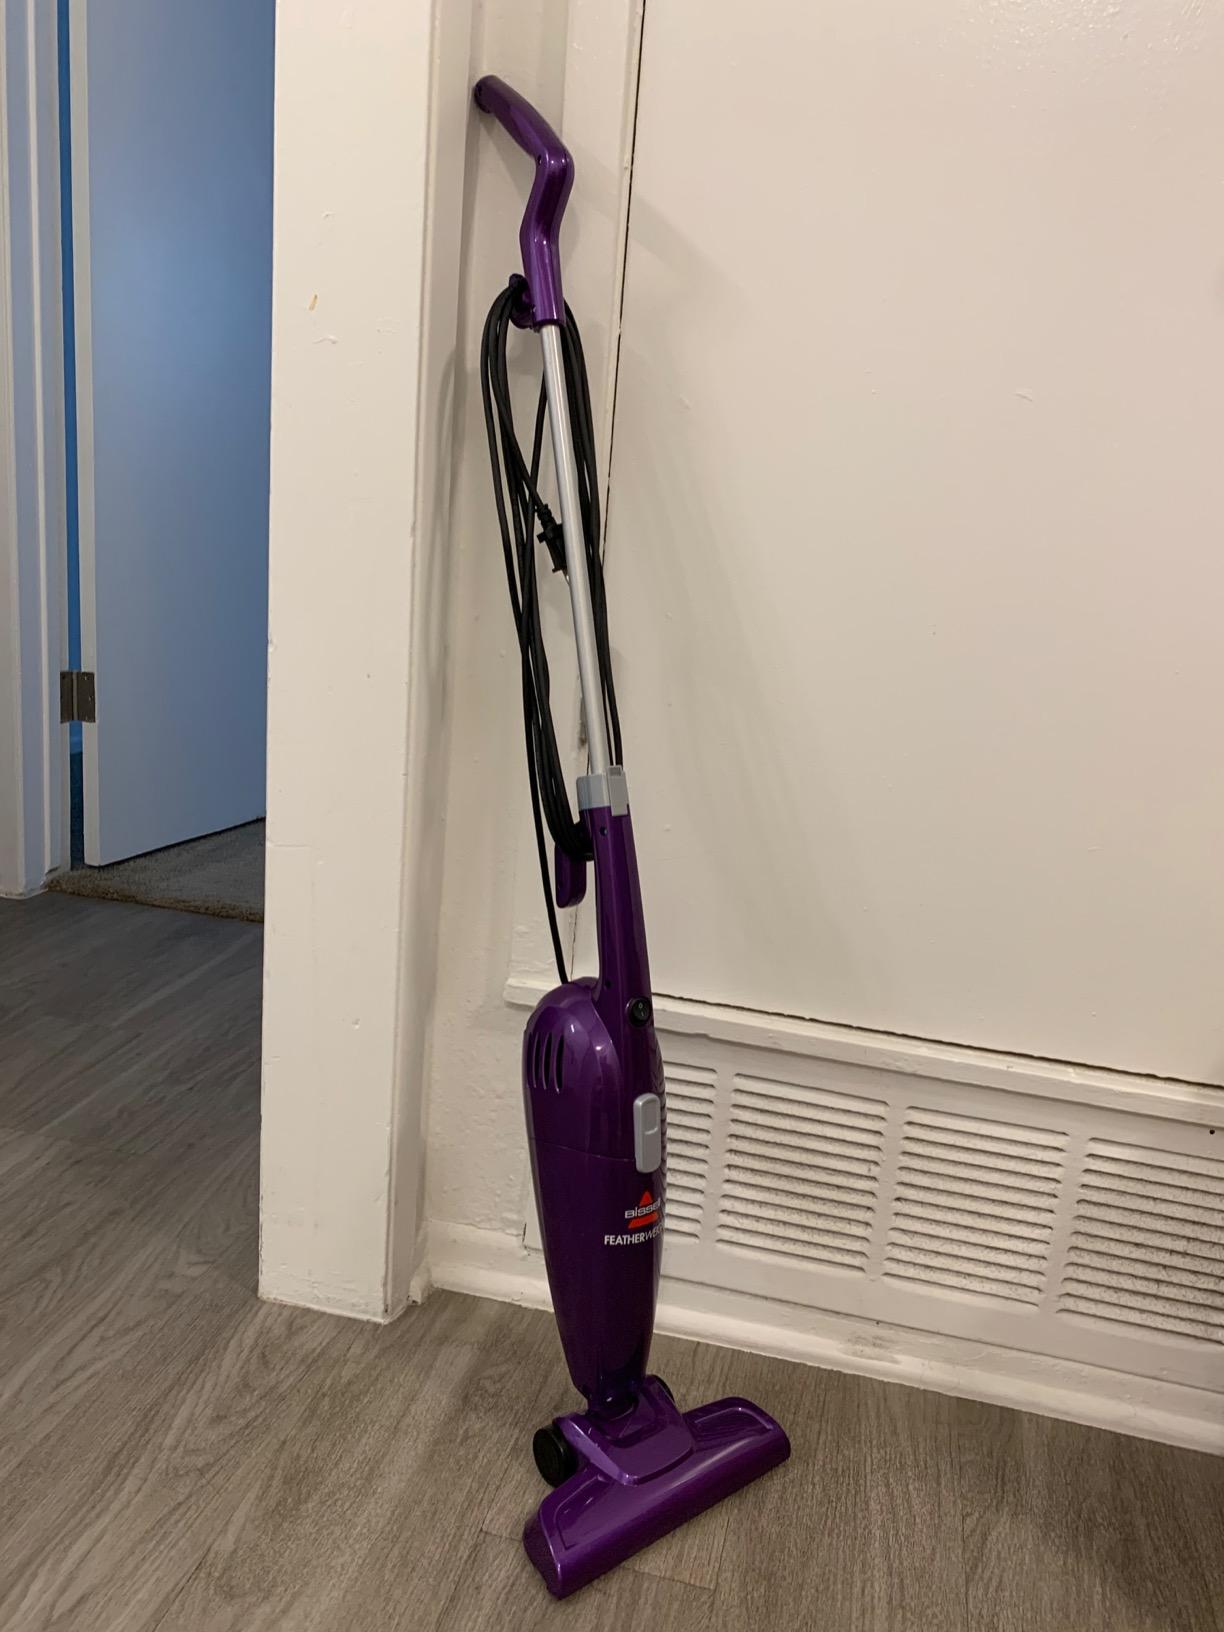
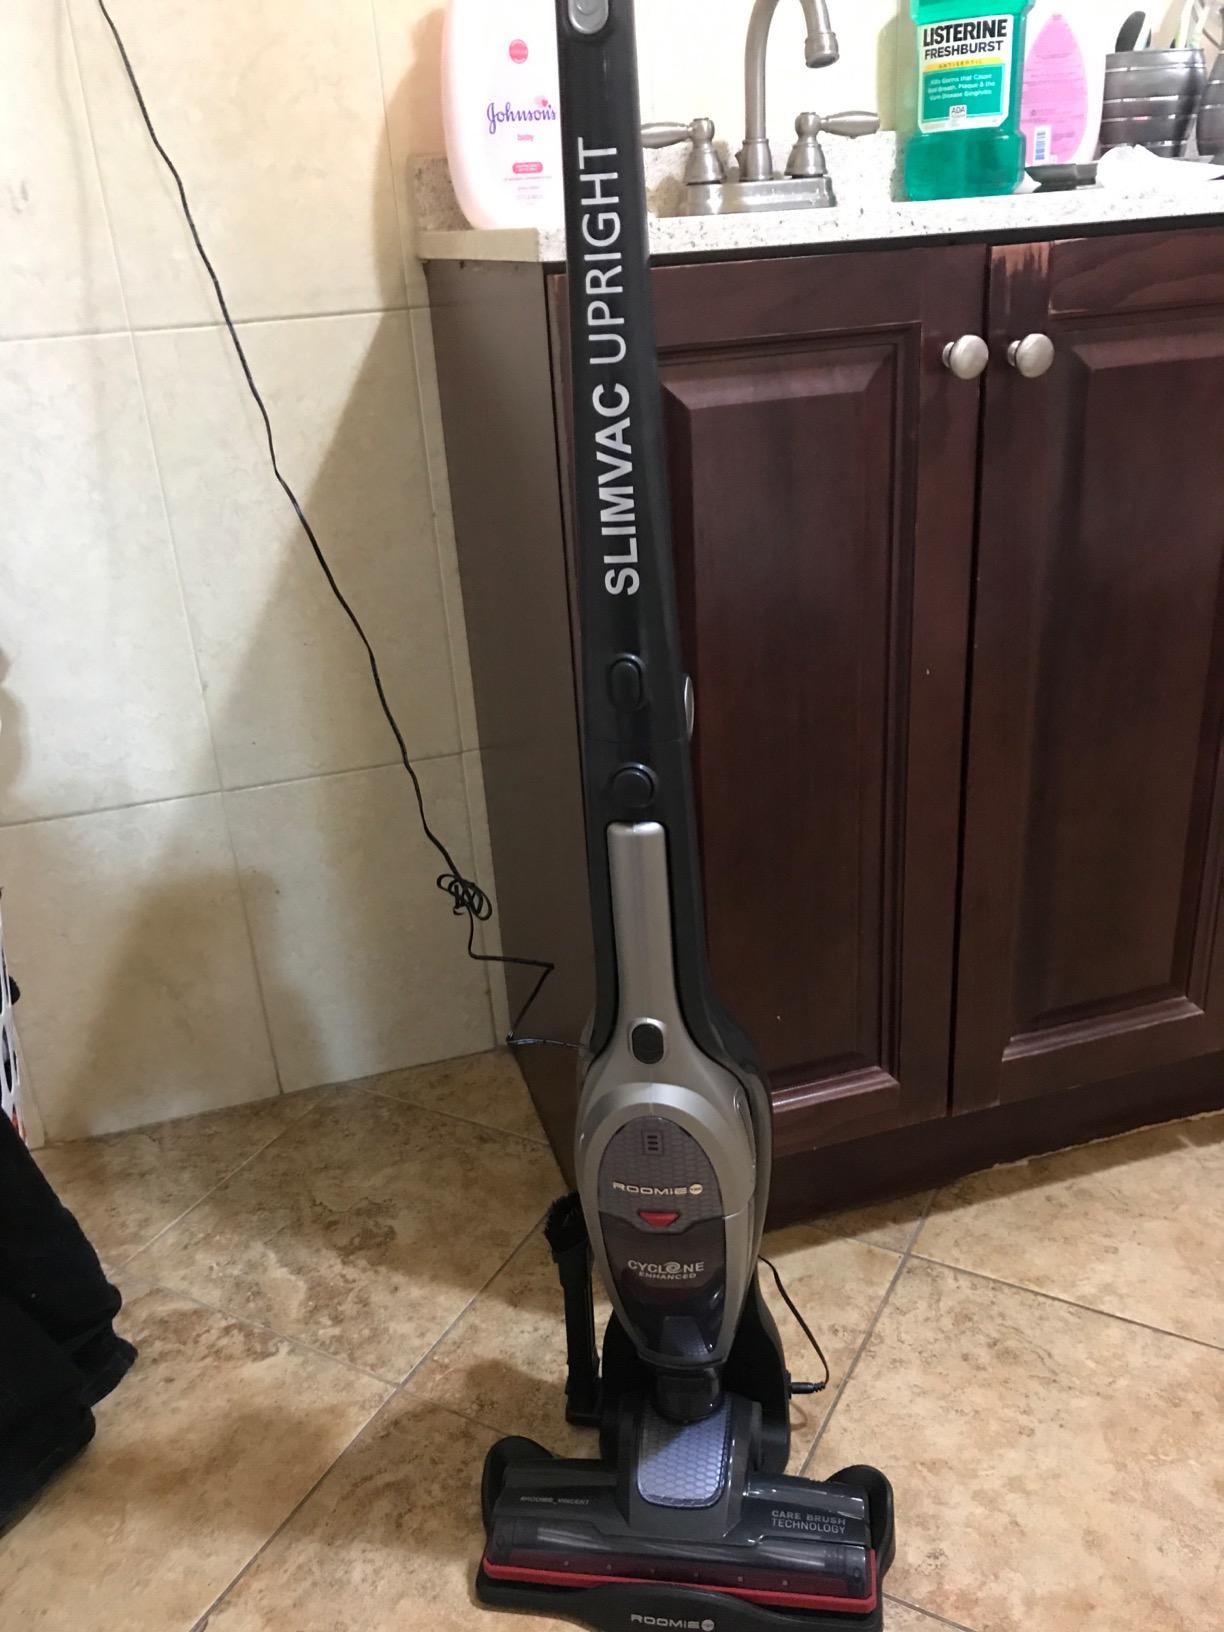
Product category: items_vacuum
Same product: no